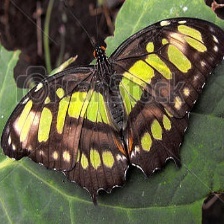
Species: MALACHITE